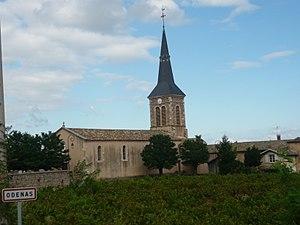
Église de la commune d'Odenas dans le département du Rhône
Odenas est une commune française, située dans le département du Rhône en région Auvergne-Rhône-Alpes.